Bill Davis

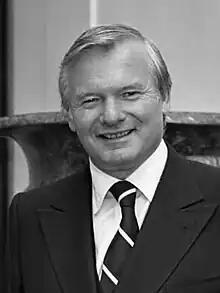
Davis in 1979

William Grenville Davis, (July 30, 1929 – August 8, 2021) was a Canadian politician who served as the 18th premier of Ontario from 1971 to 1985. Behind Oliver Mowat, Davis was the second-longest serving premier of Ontario.